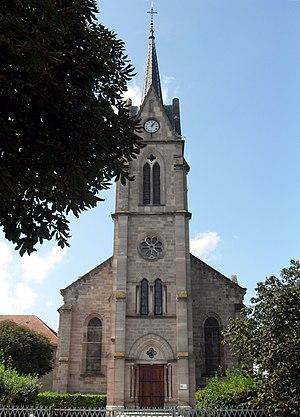
Le temple protestant de Valentigney